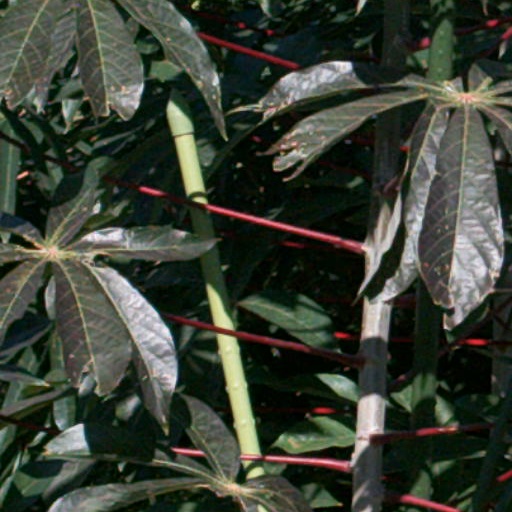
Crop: cassava